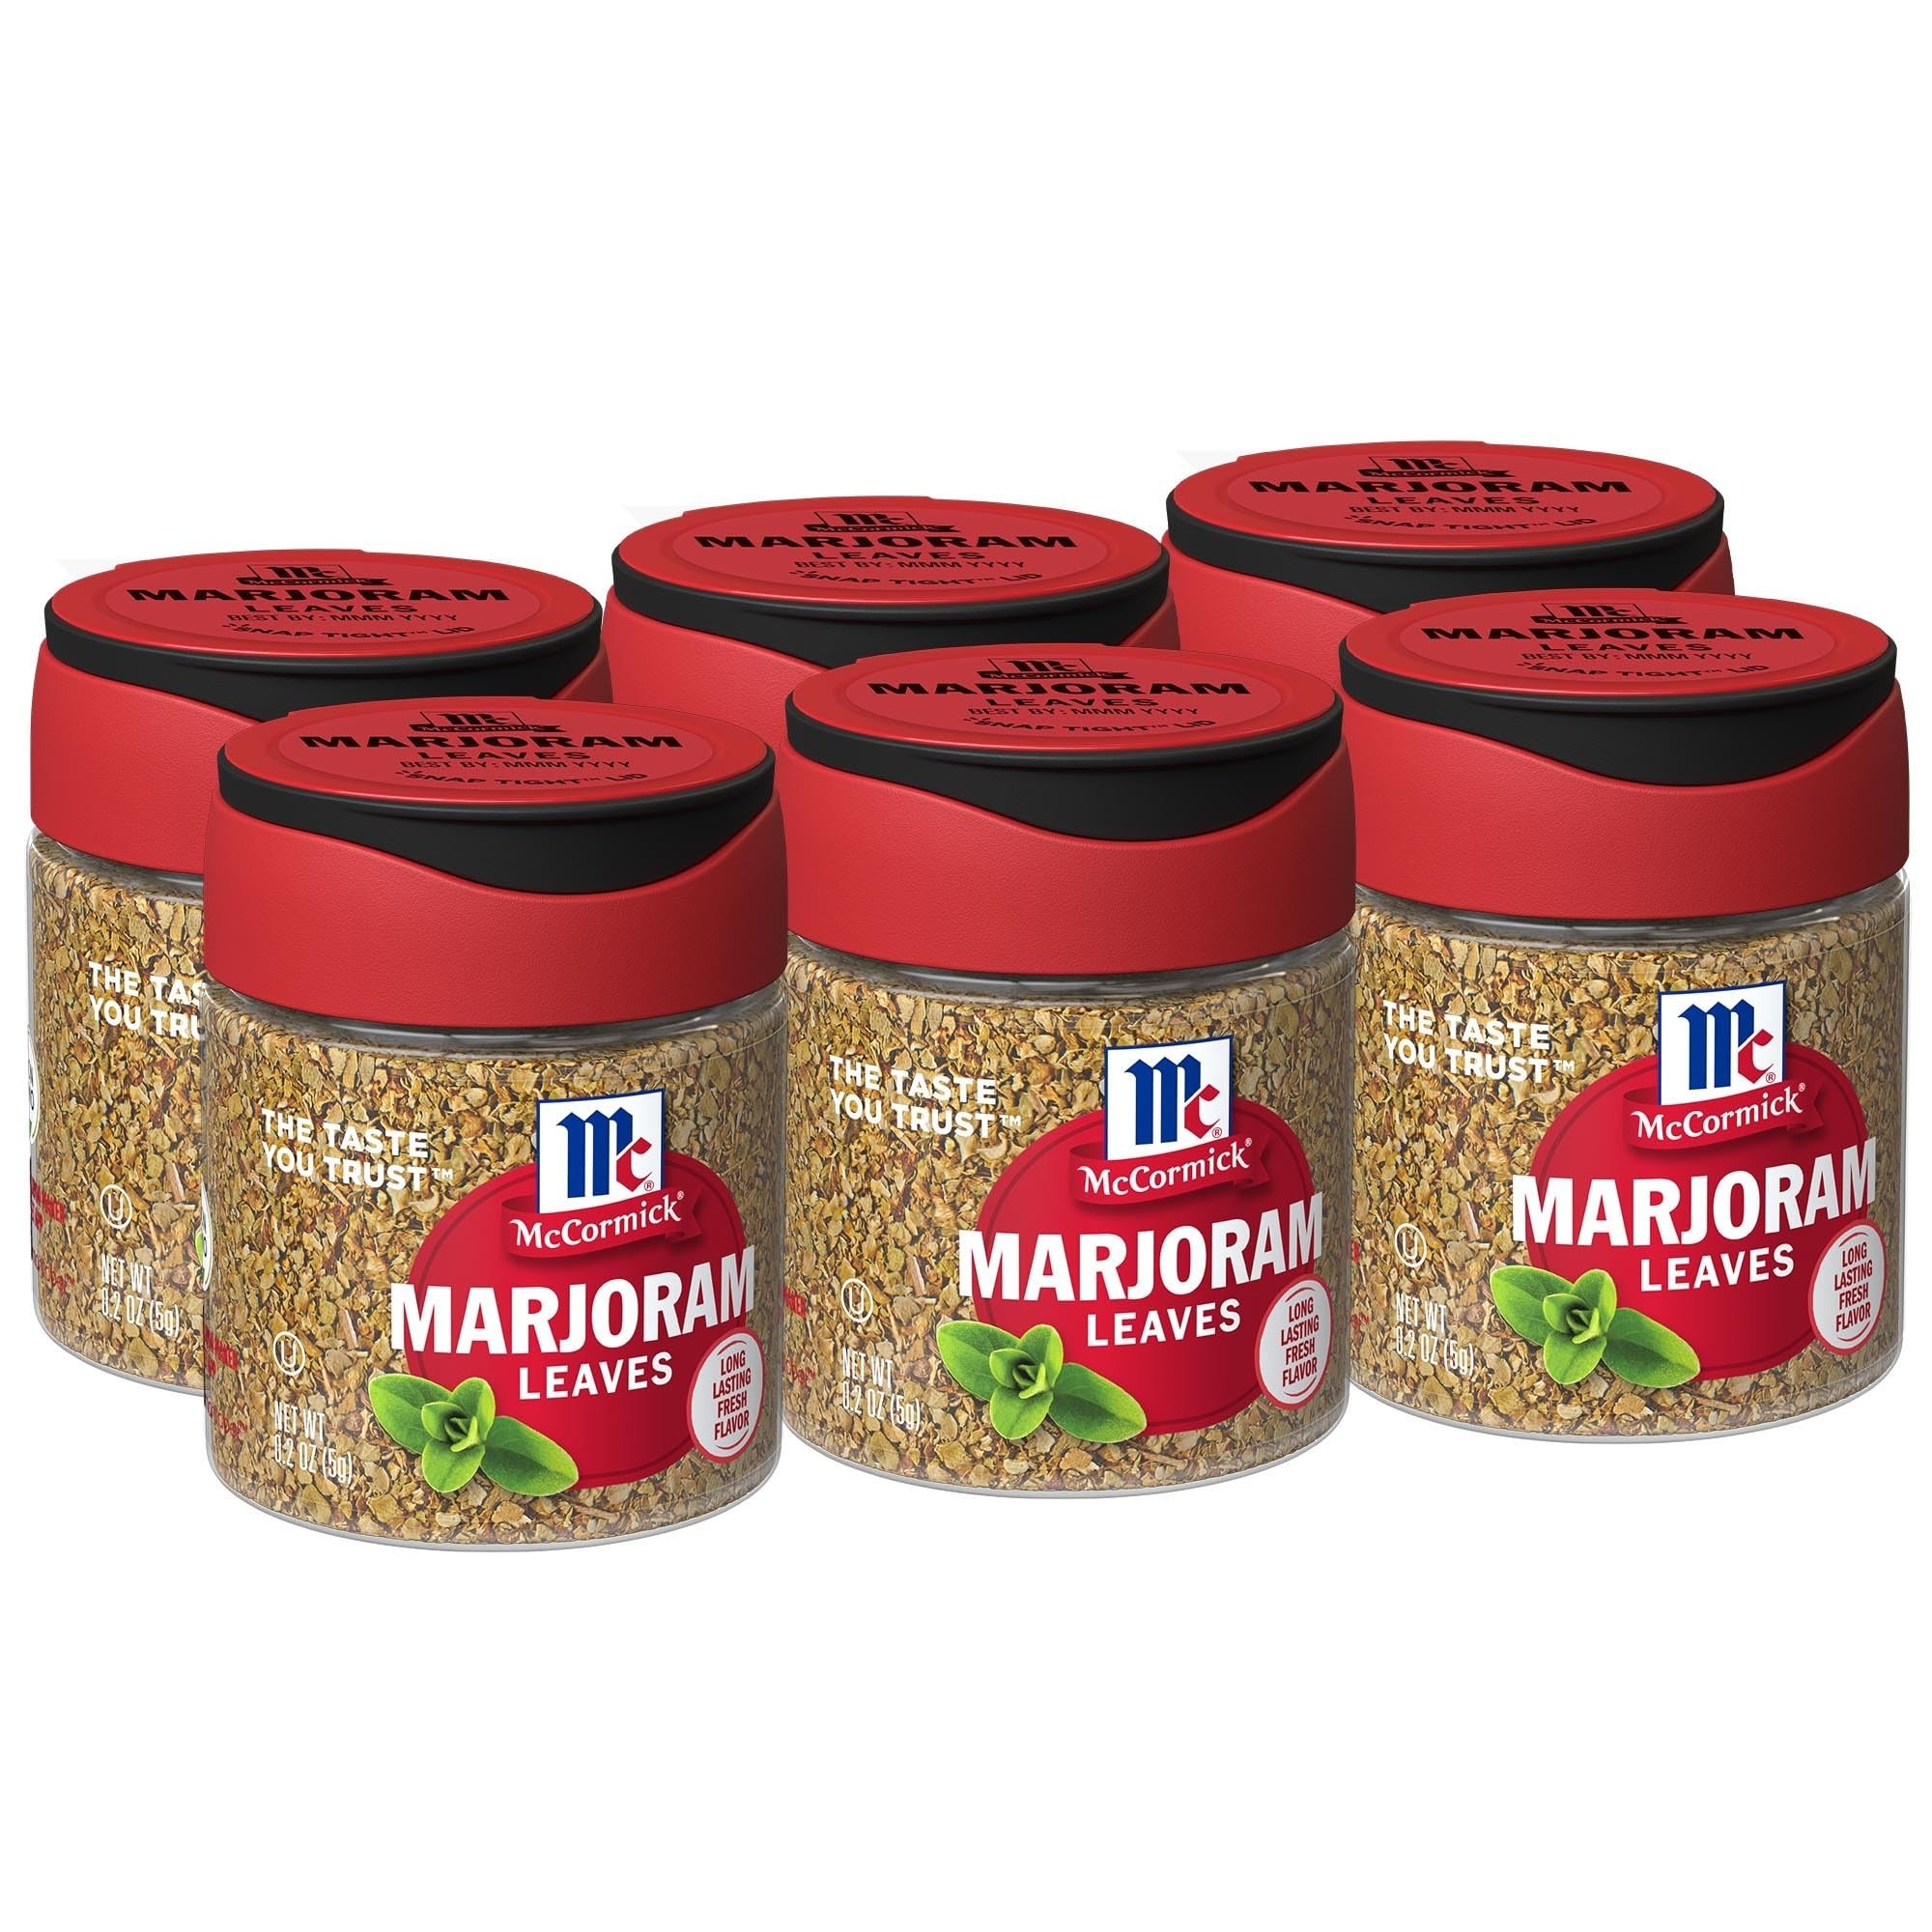
Item Name: McCormick Marjoram Leaves, 0.2 oz (Pack of 6)
Bullet Point 1: McCormick Marjoram Leaves are always from whole Egyptian marjoram leaves
Bullet Point 2: A relative of oregano, but with a sweeter, more delicate flavor
Bullet Point 3: Adds savory, sweet herb flavor to many Italian dishes
Bullet Point 4: In Greek cooking, marjoram seasons lamb, seafood and salads
Bullet Point 5: Add to a dried bouquet garni to flavor soups and robust beef stews
Value: 1.2
Unit: Ounce

Price: 9